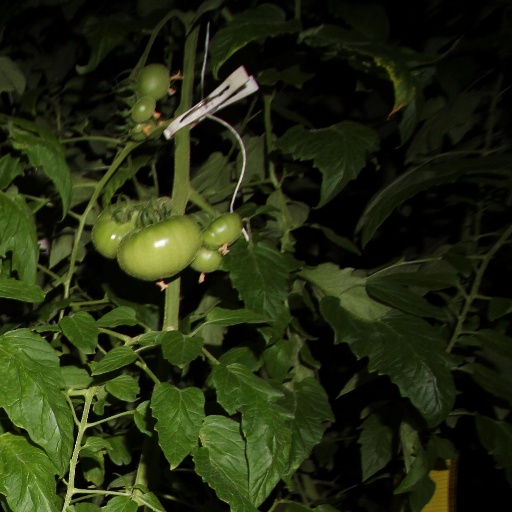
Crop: tomato